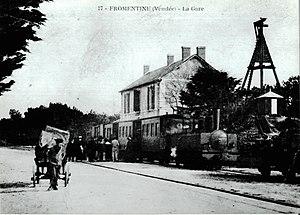
Gare de Fromentine début XXème
Fromentine est un faubourg de la commune de La Barre-de-Monts, dans le département français de la Vendée. C'est à la fois une station balnéaire et un port d'embarquement pour l'île d'Yeu.
La Société du chemin de fer sur route de Challans à Fromentine est une compagnie ayant construit et exploité, de 1896 à 1949, une ligne de chemin de fer secondaire à voie métrique dans le département de la Vendée, entre la gare de Challans des chemins de fer de l'État et le môle d'embarquement de Fromentine à La Barre-de-Monts.